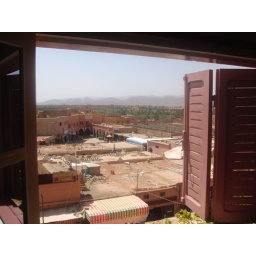
View from hotel window in Tinehir at base of Toudra Gorge